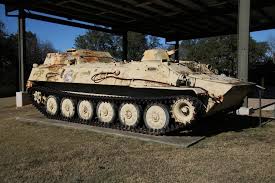
Label: MT_LB